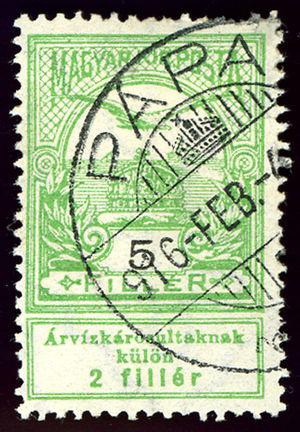
Pápa est une ville historique du comitat de Veszprém dans l'ouest de la Hongrie. Située non loin des monts Bakony, elle compte 33 000 habitants. La ville est réputée pour son centre à l'architecture baroque et plusieurs monuments remarquables. Elle fut un important centre religieux, catholique, protestant et hébraïque, du pays. La ville possède un centre thermal et un important parc près du centre ville.